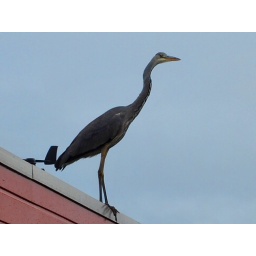
on the roof in search for some fish in our garden pond